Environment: real
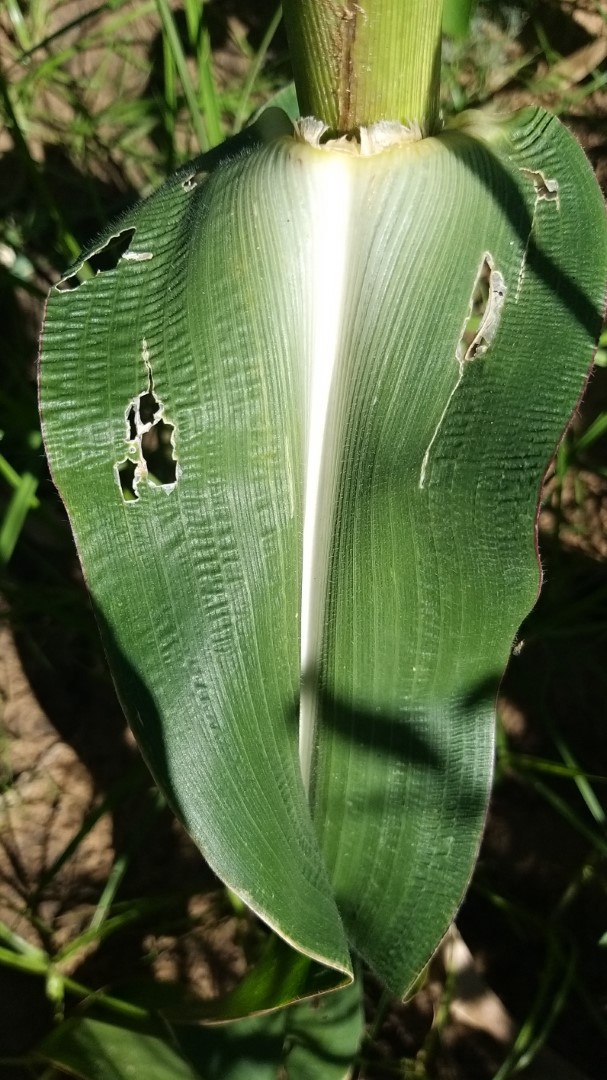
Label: fall_armyworm